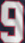
Number: 9